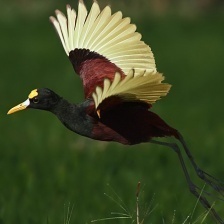
Species: NORTHERN JACANA
Scientific name: JACANA SPINOSA